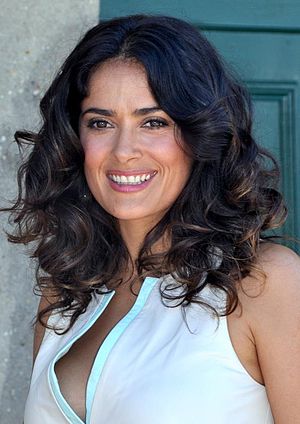
Salma Hayek
Salma Hayek, 2012
Salma Hayek-Jiménez er en mexicansk skuespillerinde. Efter at have haft hovedroller i mexicanske tv-serier drog hun til Hollywood og havde biroller det næste par år, før hun fik sit gennembrud i Robert Rodriguez' film Desperado.